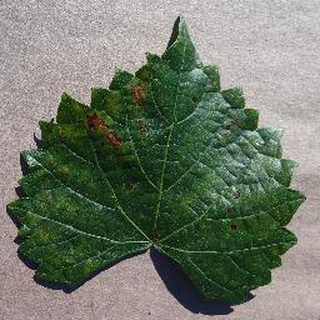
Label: grape_esca_black_measles